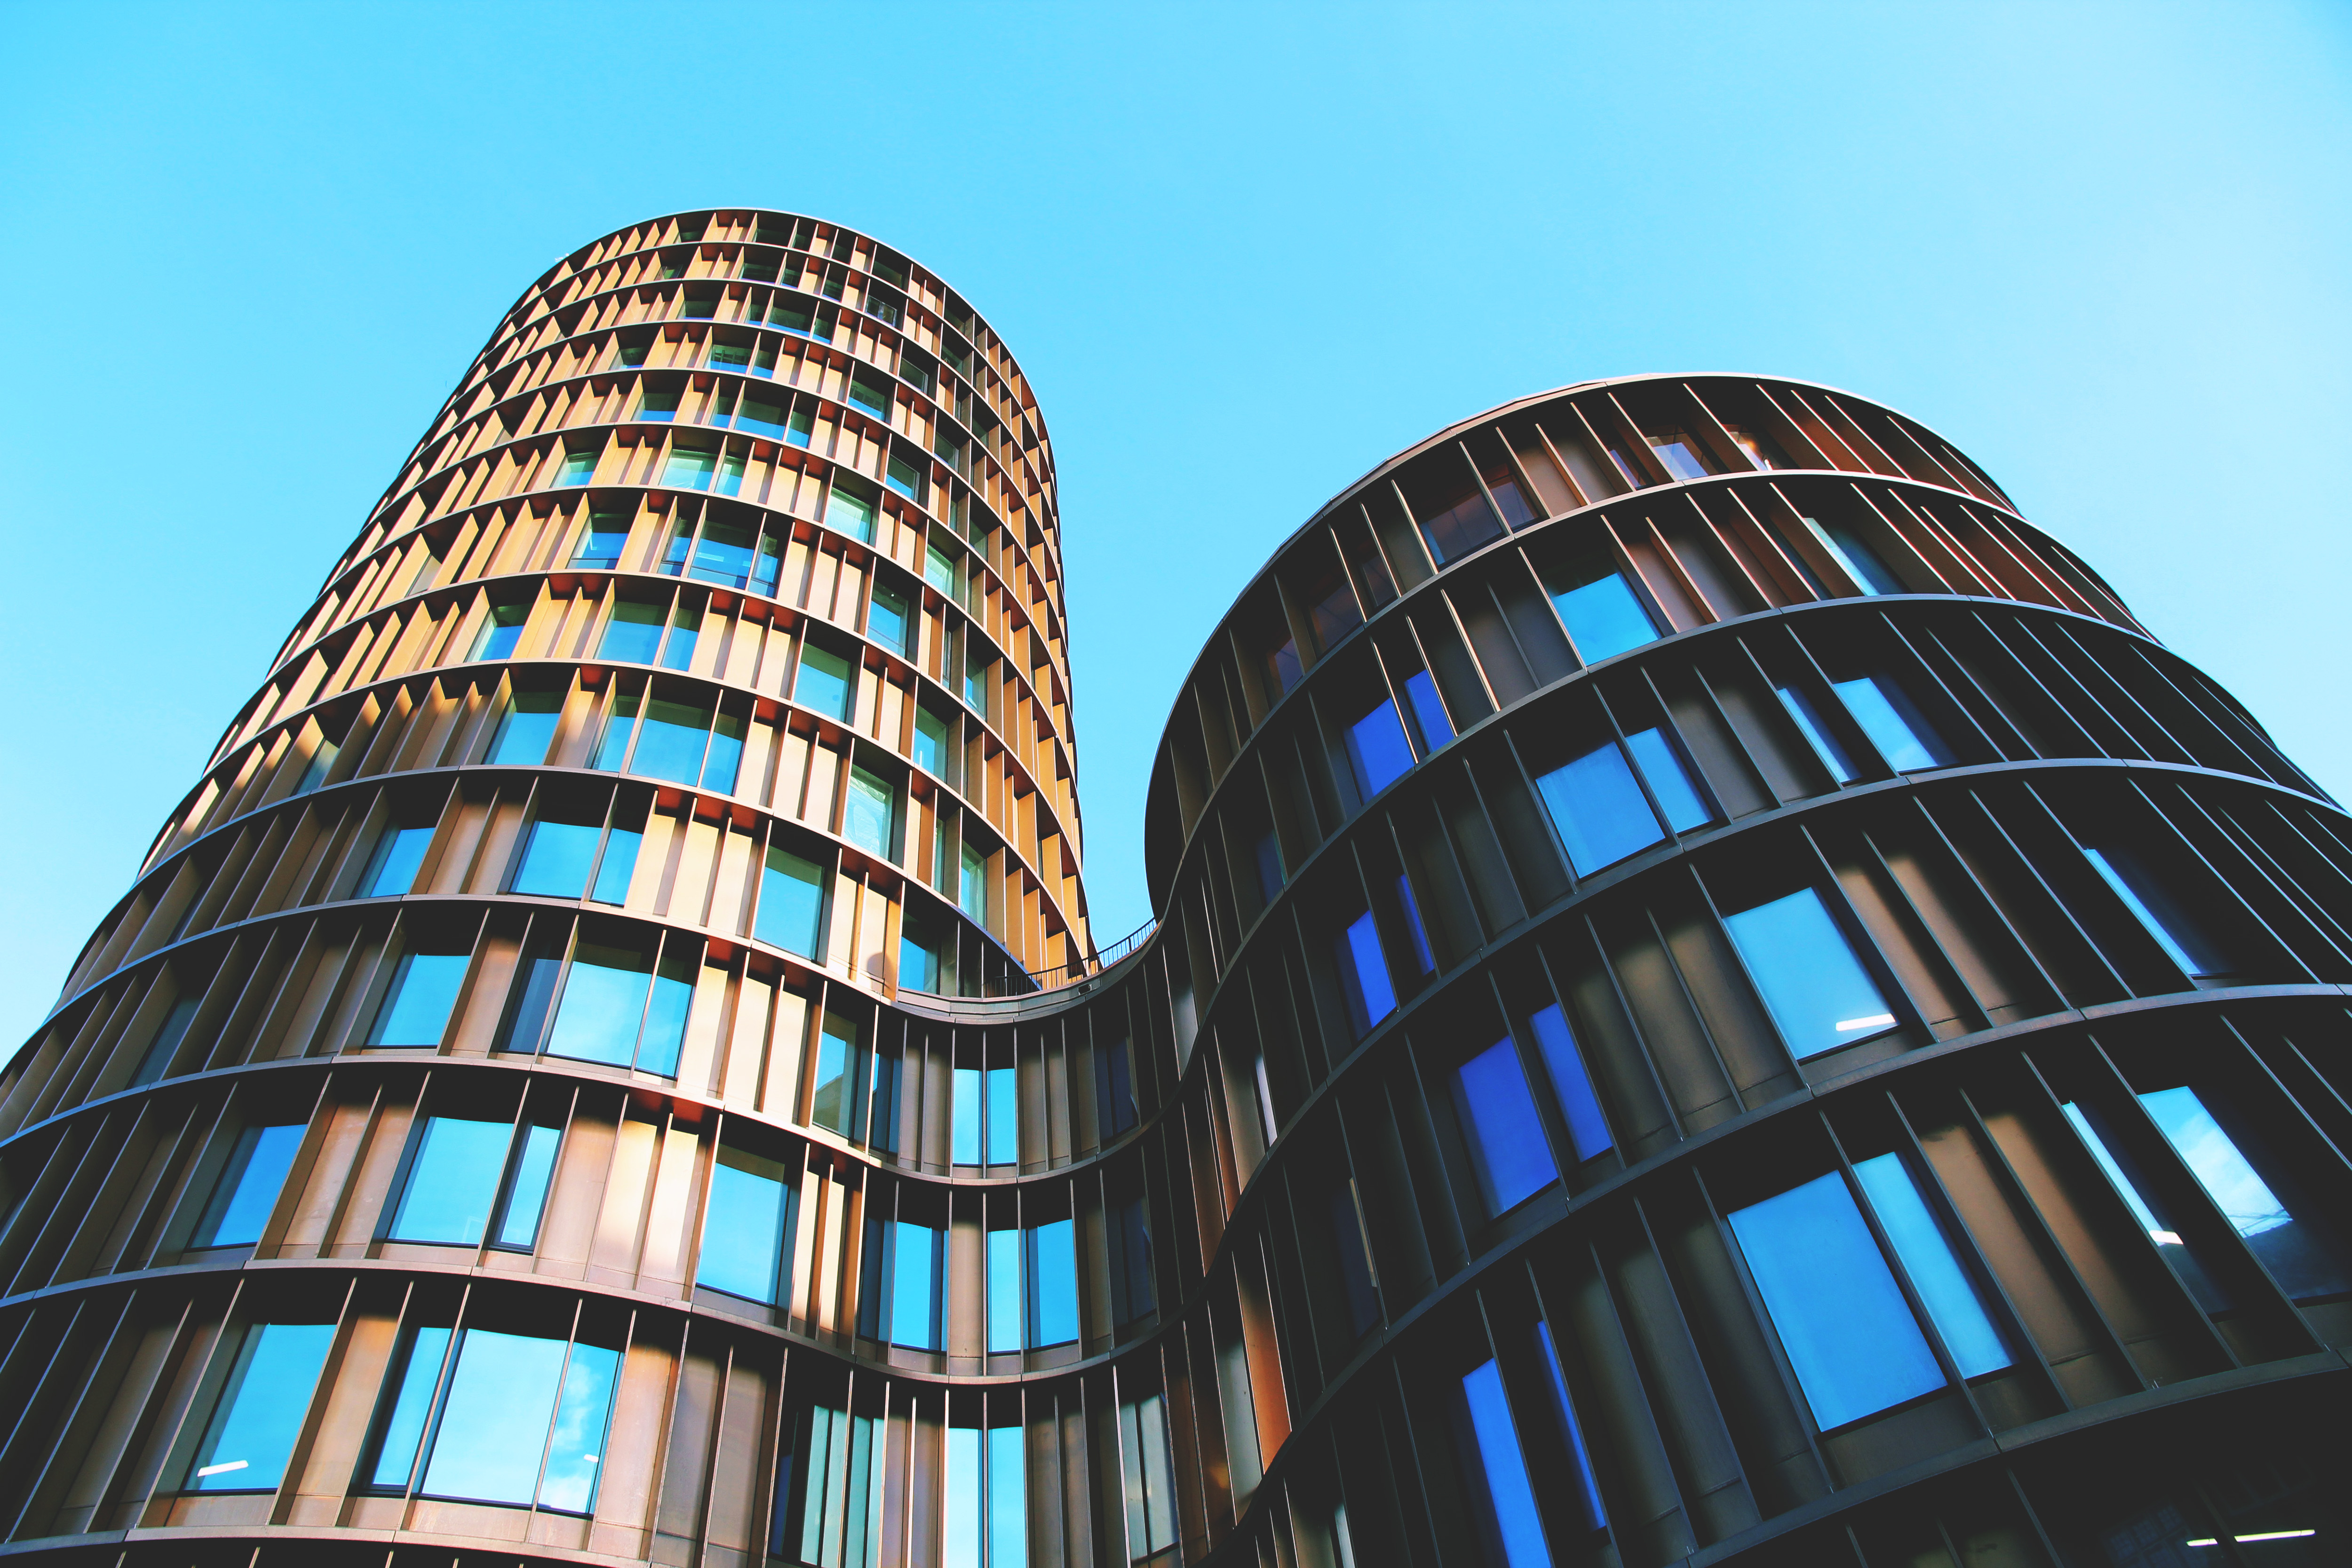
city, metropolitan area, architecture, urban area, landmark, commercial building, metropolis, tower block, building, condominium, daytime, blue, skyscraper, mixed use, human settlement, sky, corporate headquarters, tower, facade, headquarters, real estate, apartment, reflection, tree, downtown, neighbourhood, residential area, glass, symmetry, house